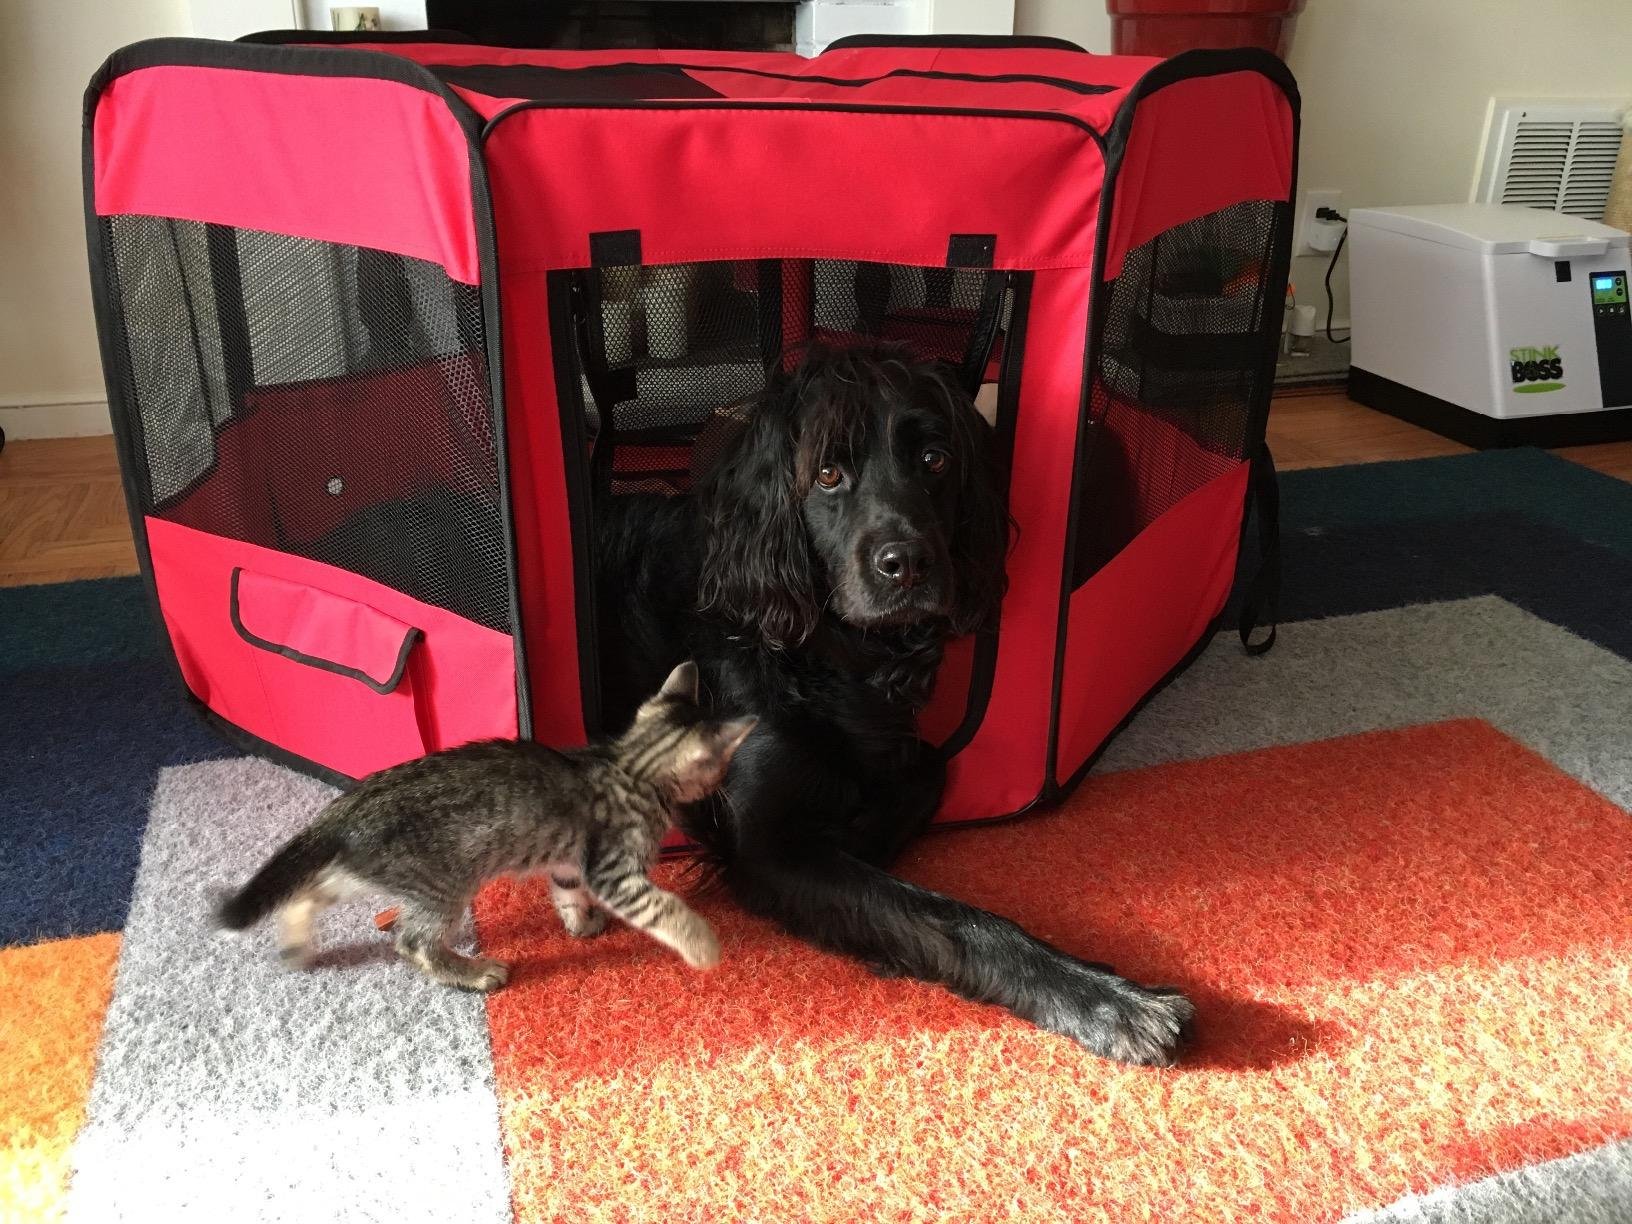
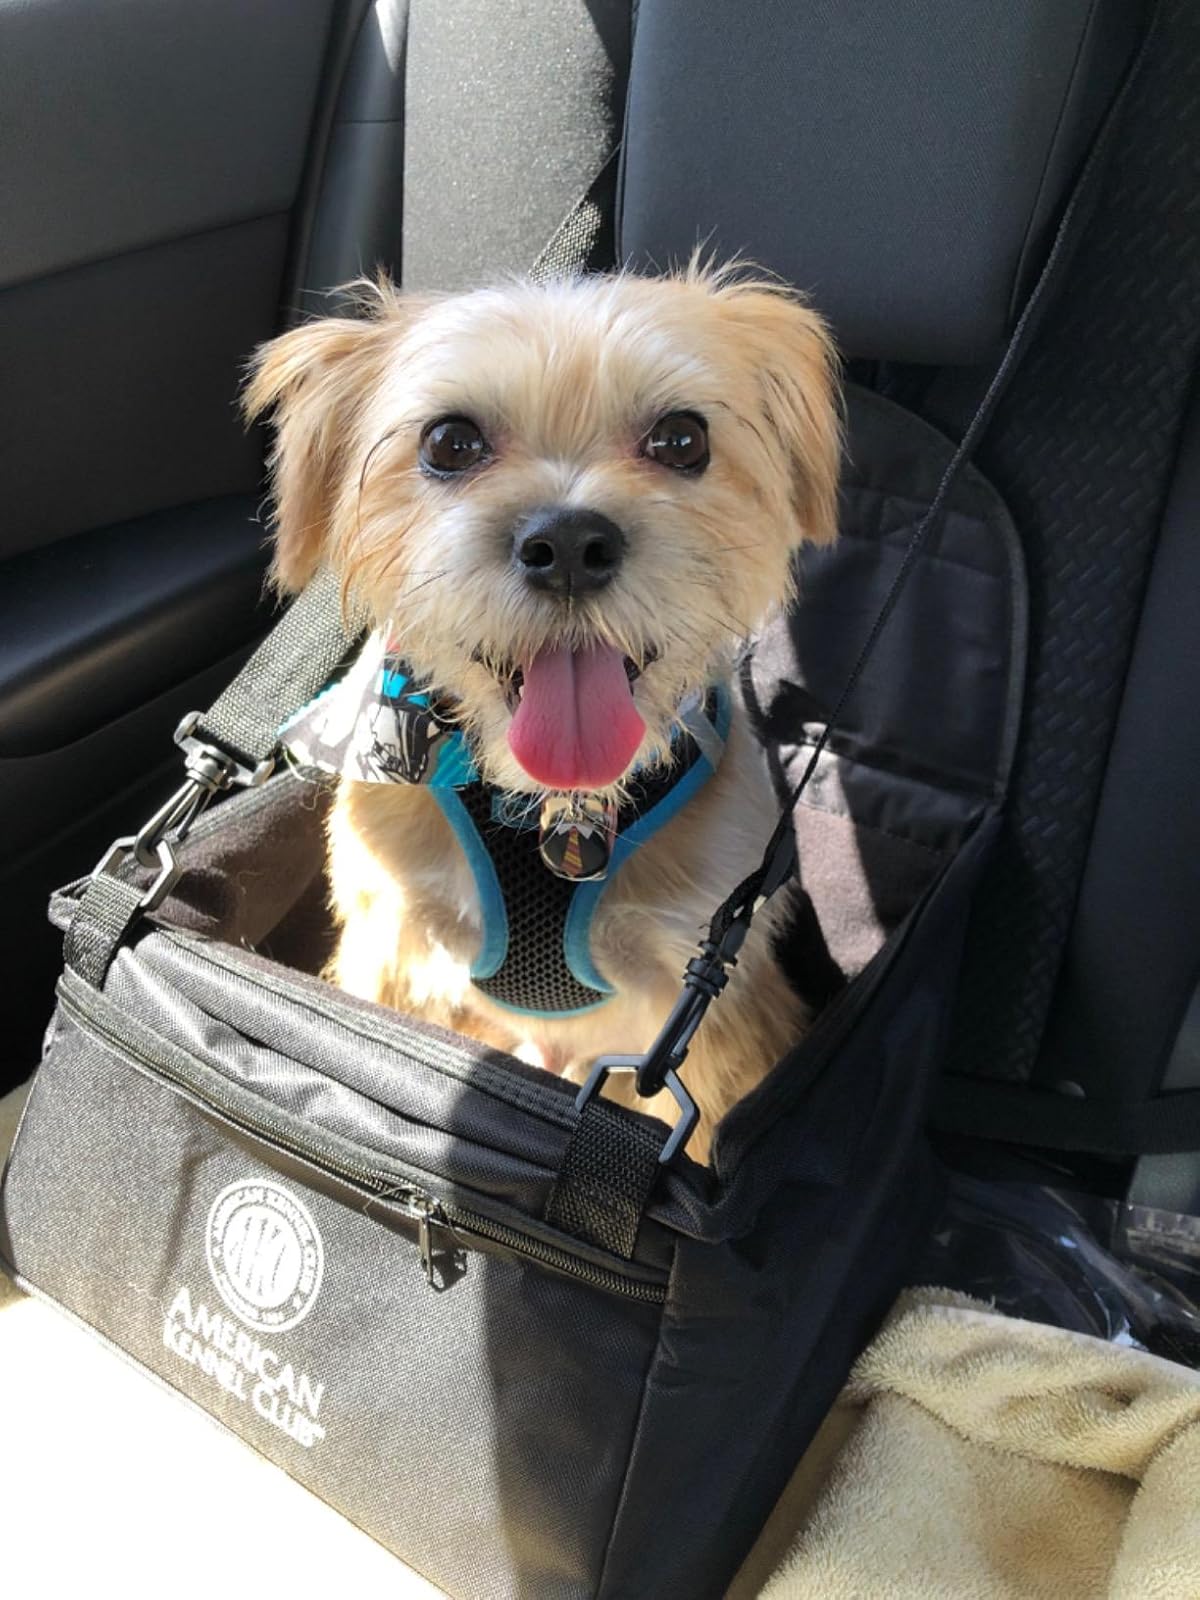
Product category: items_kennel
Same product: no